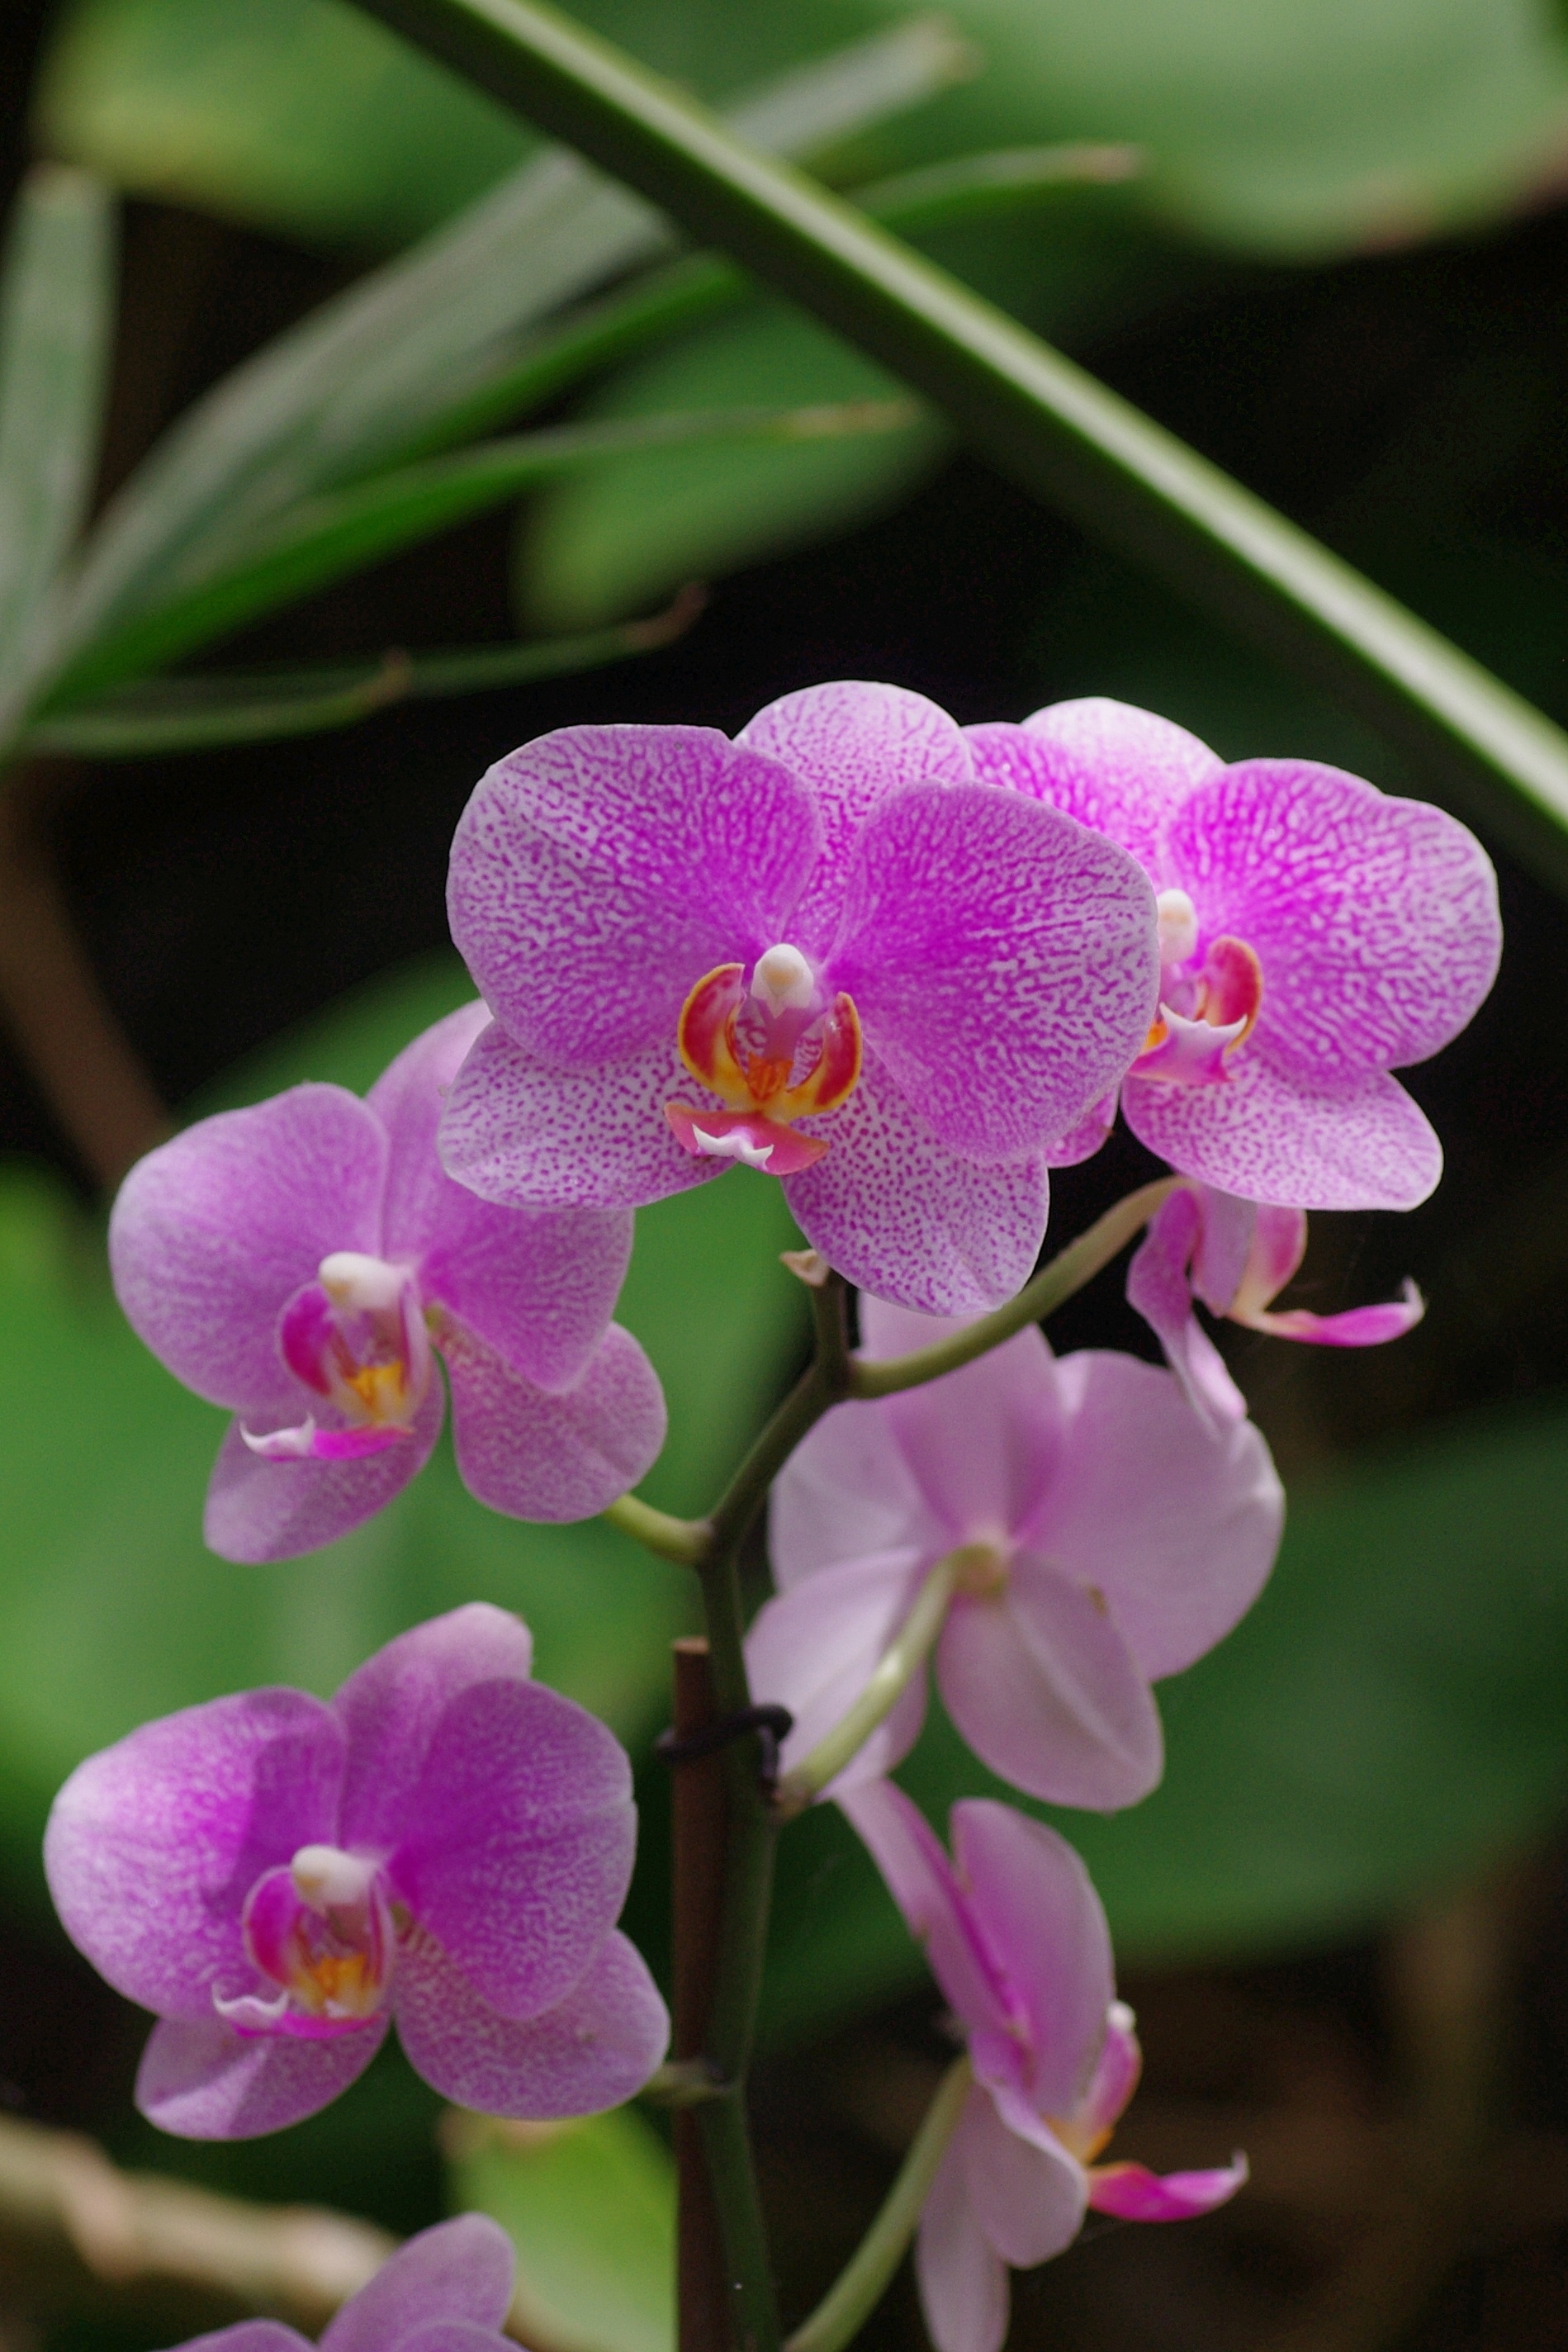
blossom, plant, flower, petal, bloom, macro, botany, pink, close, flora, orchid, flowers, macro photography, flowering plant, wild orchid, cattleya, dendrobium, land plant, moth orchid, christmas orchid, cattleya labiata, phalaenopsis equestris